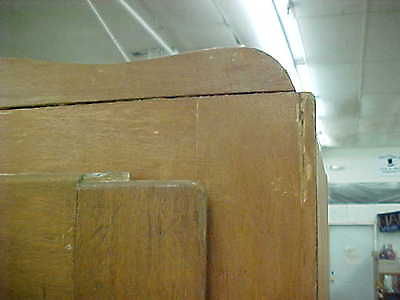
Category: cabinet